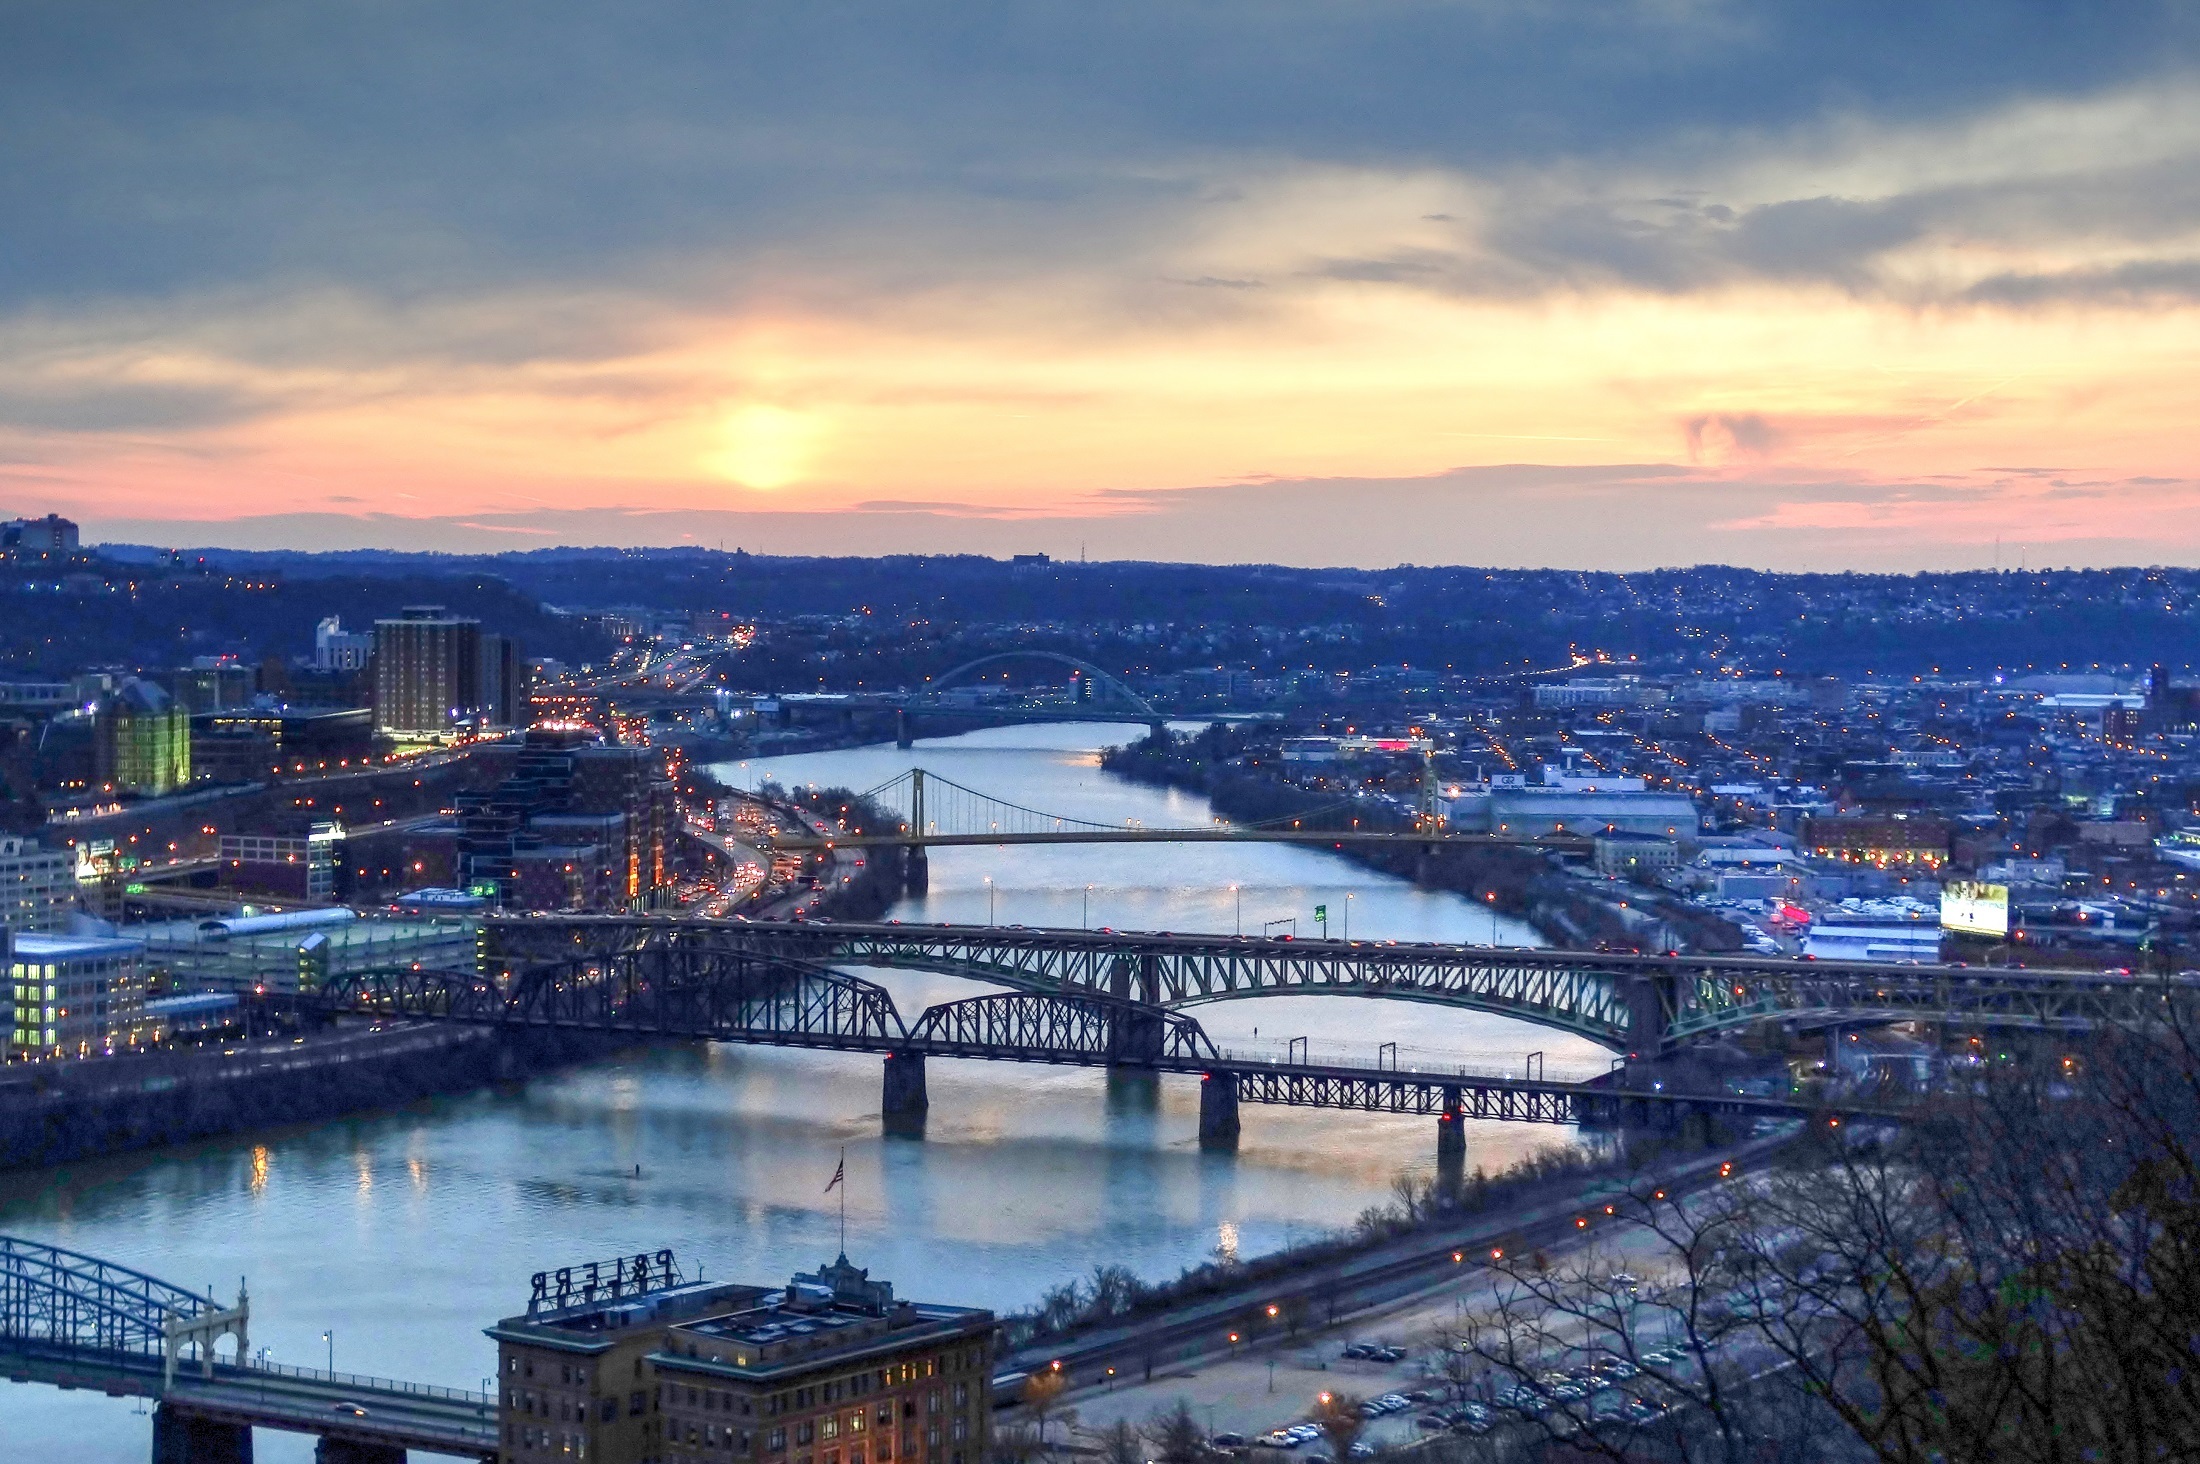
landscape, sea, coast, water, horizon, dock, architecture, sky, sunrise, sunset, bridge, skyline, morning, dawn, city, skyscraper, urban, river, cityscape, panorama, downtown, dusk, evening, reflection, usa, landmark, harbor, metropolitan, aerial view, waterway, clouds, bridges, aerial photography, urban area, human settlement